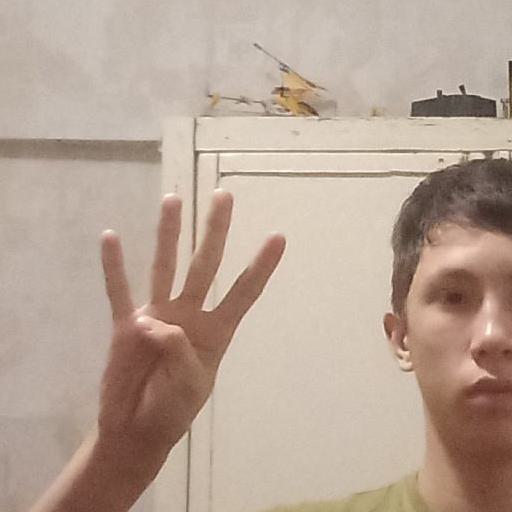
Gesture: four